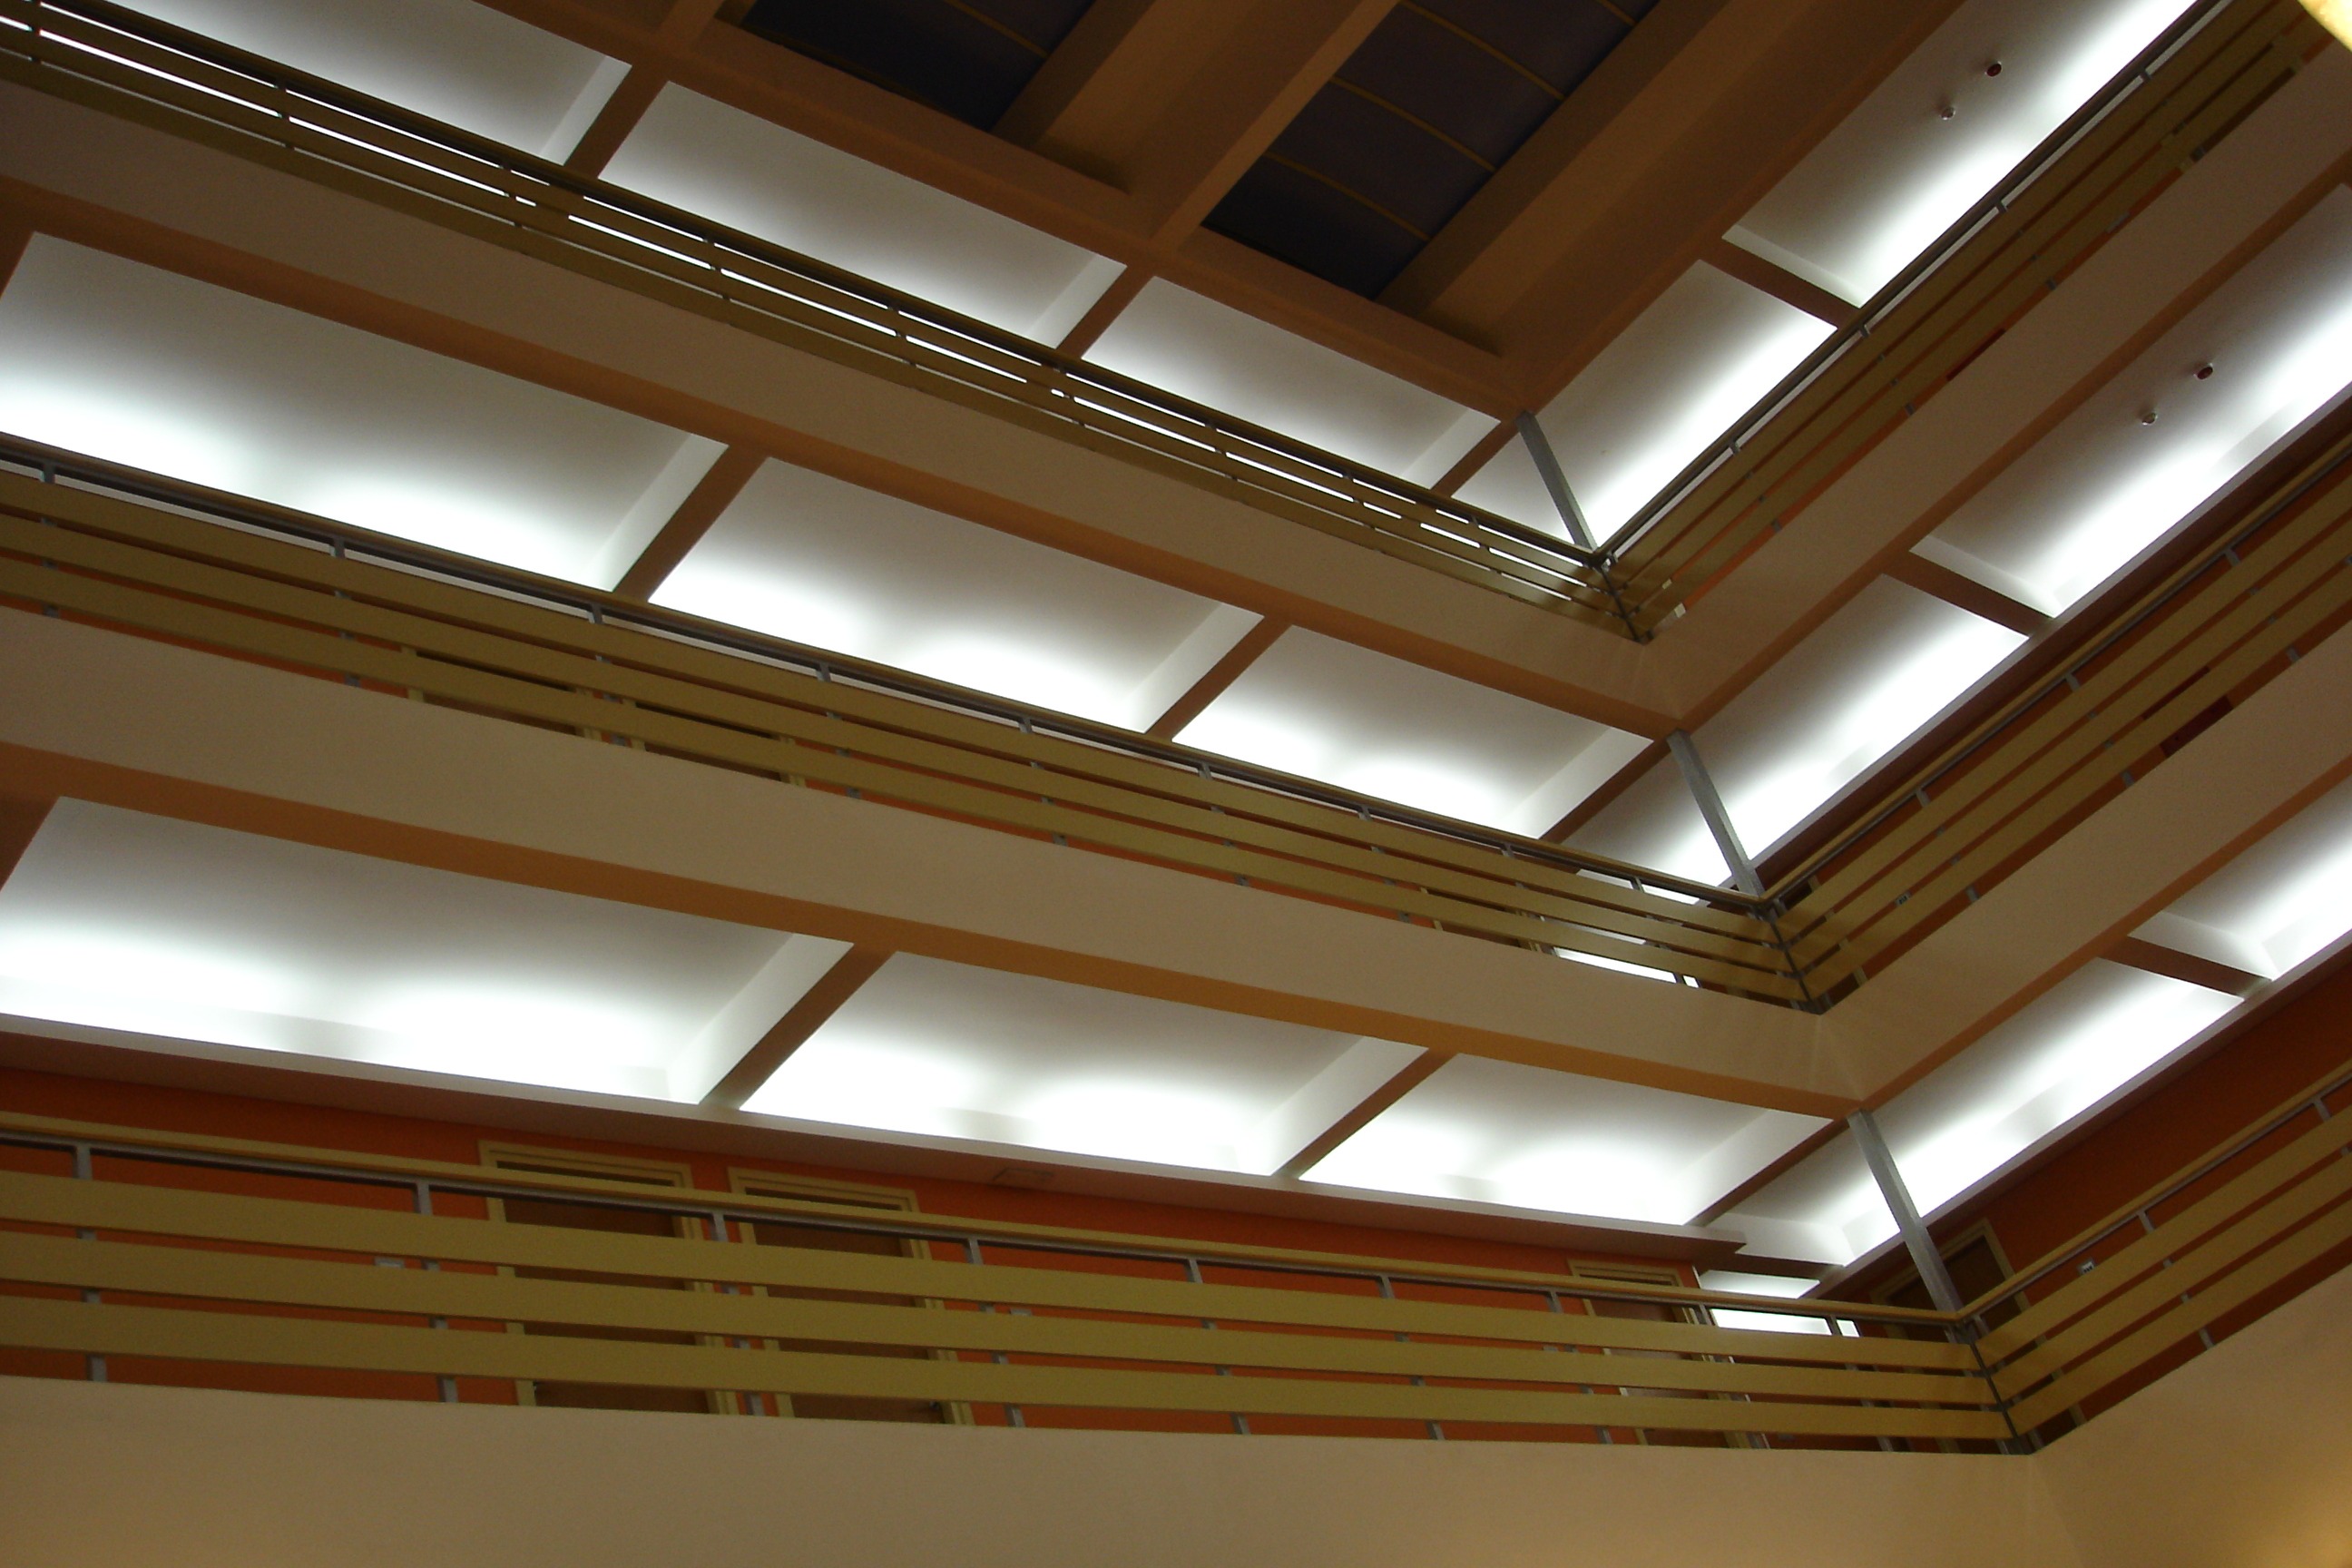
floor, roof, home, beam, ceiling, railing, facade, lighting, interior design, handrail, design, hotel, molding, daylighting, window covering